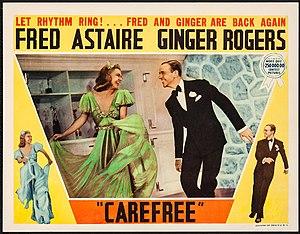
Victor Baravalle, né le 2 novembre 1885 en Italie et mort le 11 mars 1939 à Brentwood, est un chef d'orchestre et compositeur d'origine italienne.
Amanda est un film musical américain de Mark Sandrich, sorti sur les écrans en 1938.